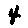
Label: 4